Olga Fiorini

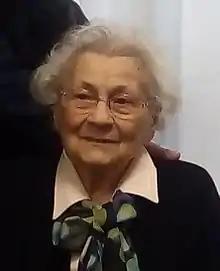

Esterina Olga Fiorini (13 January 1927 – 12 April 2022) was an Italian businesswoman and educator who founded the homonym professional school in Busto Arsizio (Province of Varese).